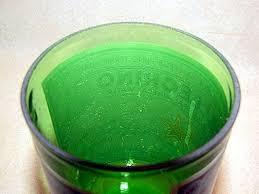
Label: glass